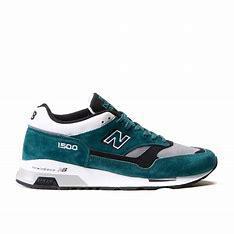
Brand: New
Model: Balance 1500